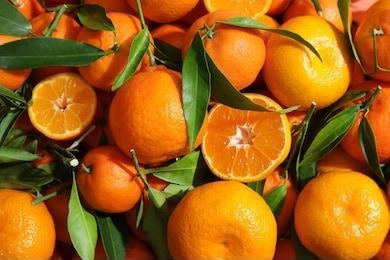
Label: mandarine